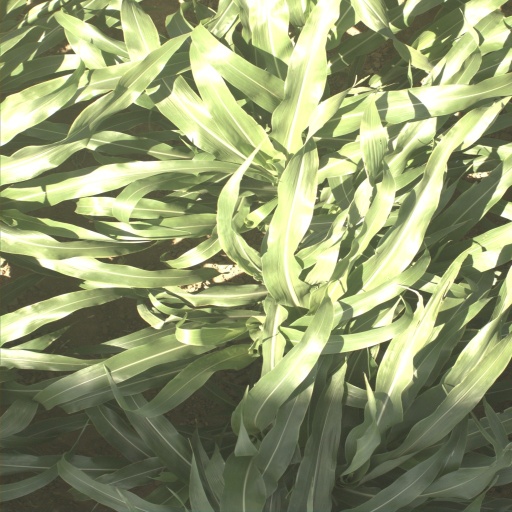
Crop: sorghum